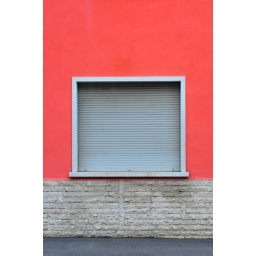
a window in red